Diamond DA20 Katana

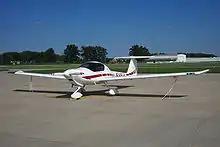
1999 model DA20-C1 Eclipse

During 1998, production of the Continental IO-240-B3B-powered C1 Evolution and Eclipse models commenced, which was also performed at the firm's Canadian facility. The C1 model featured several advances, including the adoption of a new engine, which was more powerful than the Rotax 912 and provided the plane with greater performance as a result; other improvements included increased comfort, the adoption of slotted-flaps, and an improved braking capability. During the late 1990s, Diamond also developed a new four-seat aircraft, designated as the DA40, which had been heavily derived from the DA20.